William Lawrence House (Taunton, Massachusetts)

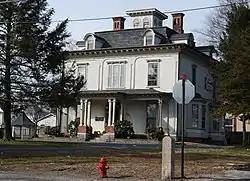
101 Somerset Avenue

The William Lawrence House is a historic house at 101 Somerset Avenue in Taunton, Massachusetts. It was built in 1860 by local carpenter Abel Burt for William Lawrence, a salesman. It is a two-story roughly square wood-frame structure, with a mansard roof topped by a cupola. The main entrance is set in a round-arch opening with a transom window, and its front porch features chamfered posts. The house contains a unique mix of Italianate elements, such as its square plan, large cupola and bracketed eaves, combined with Second Empire elements such as its unusual Mansard roof with ogee curve sides and pronounced dormers.